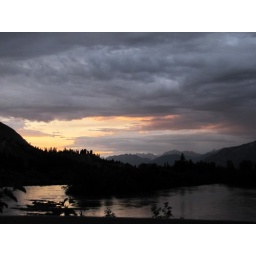
Looking north from bridge over the Columbia river at Radium Hot SpringsJune 14-09